Wendi Richter

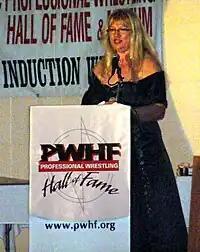
Richter was inducted into the Professional Wrestling Hall of Fame in 2012

Richter returned stateside signing with the World Wrestling Federation (WWF) in late 1983. In April 1984, Richter teamed with Peggy Lee for a series of matches with old rivals Velvet McIntyre and Princess Victoria. WWF owner Vince McMahon brought in Cyndi Lauper for a feud with Lou Albano (who had appeared as Lauper's dad in her "Girls Just Want to Have Fun" music video). Albano seconded WWF Women's Champion Fabulous Moolah, while Lauper was in the corner of Wendi Richter. Richter defeated Moolah at MTV's "The Brawl to End It All" for the Women's Championship on July 23, 1984, with Richter lifting her own shoulder off the canvas during a double-pinfall situation while Moolah's shoulders remained down. With the win, she ended what was billed as the longest championship reign in professional wrestling history (Moolah's 28-year reign as recognized by the WWF; in reality she had lost the title several times between 1956 and 1978, and Richter's win had in reality only ended a nearly seven-year reign by Moolah as champion). The broadcast of the women's match earned MTV its largest ratings in history up to that point. This match was also the beginning of the "Rock 'n' Wrestling Connection", an era that combined both music and professional wrestling. Richter faced Moolah's protégé, Leilani Kai, who defeated Richter for the title, in early 1985 at "The War to Settle the Score". She regained the title at the first WrestleMania one month later. While wrestling for the WWF, Richter referred to herself as "150 pounds of twisted steel and sex appeal". Richter was also animated for a CBS Saturday morning cartoon, "Hulk Hogan's Rock 'n' Wrestling". In addition, she appeared in Lauper's music video for "She Bop".